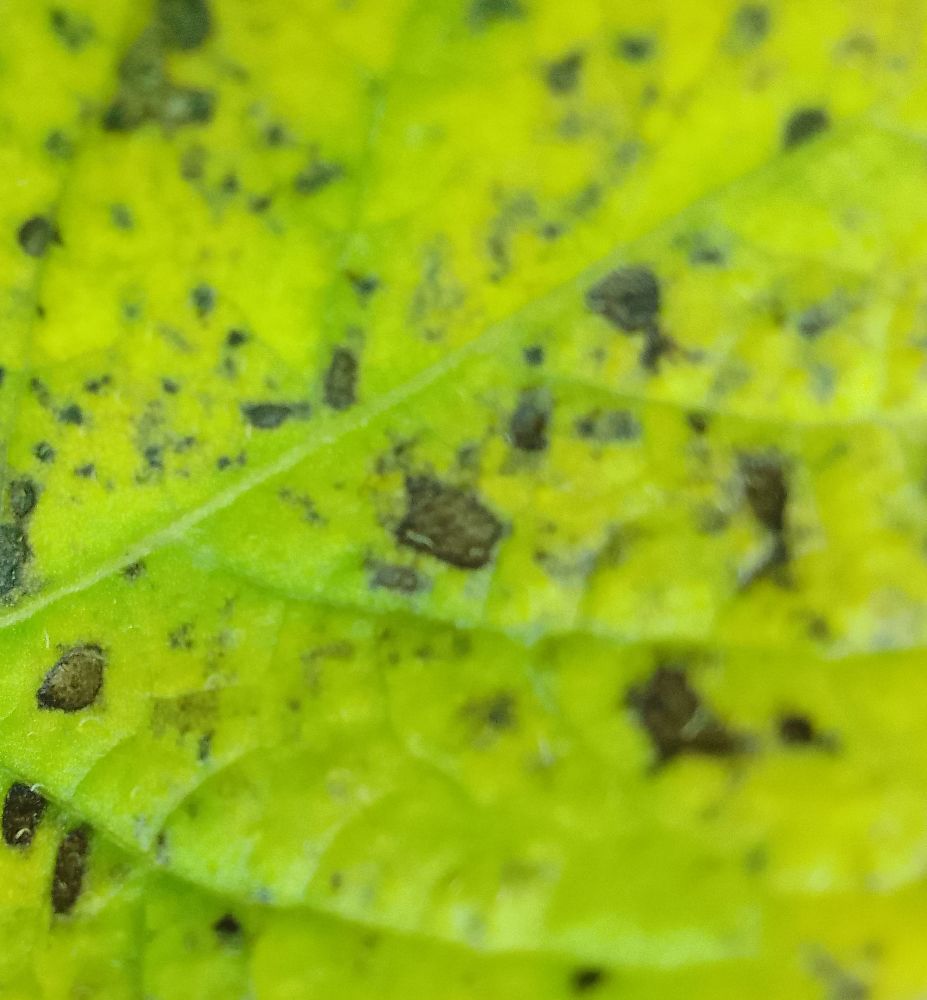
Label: Early blight